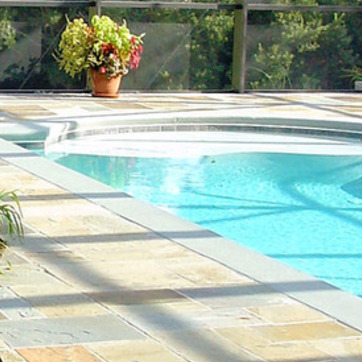
Material: water